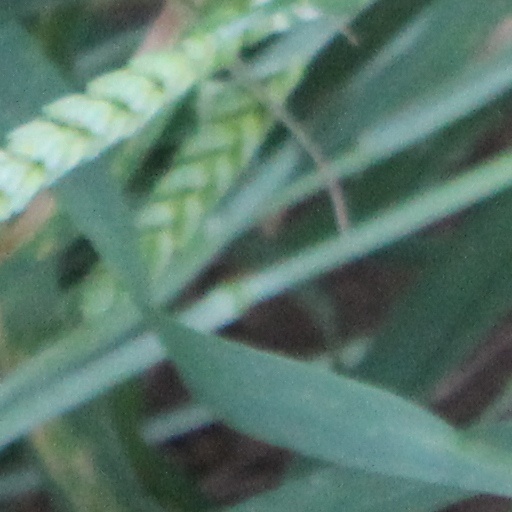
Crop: wheat